Sgian-dubh

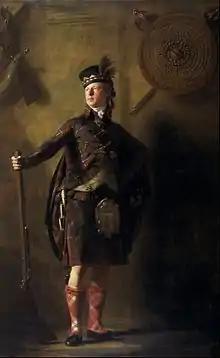
Portrait by Henry Raeburn of Alasdair Ranaldson MacDonell of Glengarry in 1812

The may have evolved from the , a dagger that could be concealed under the armpit. Used by the Scots of the 16th, 17th and 18th centuries, this knife was slightly larger than the average modern and was carried in the upper sleeve or lining of the body of the jacket.